Fallout (video game)

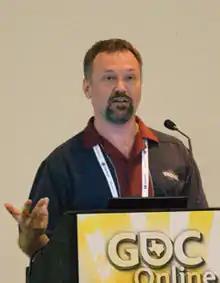
caption

Development on "Fallout" began in early 1994. Initially, Interplay gave the game little attention, and for the first six months, the programmer Tim Cain was the sole developer. Cain eventually enlisted the aid of Interplay employees during their spare time. The development team—led by Cain, the designer Christopher Taylor, and the art director Leonard Boyarsky—reached 15 people in 1995. In 1996, the producer Feargus Urquhart recruited some Interplay workers, expanding the team to 30. Cain considered the team "amazing" for their dedication, while Urquhart described working under Interplay as "barely controlled chaos".